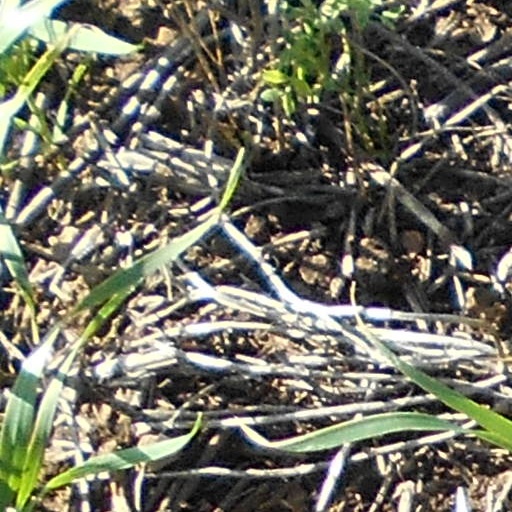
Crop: wheat